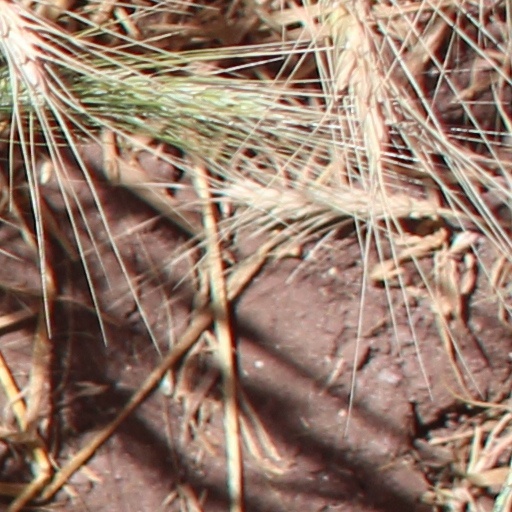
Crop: wheat